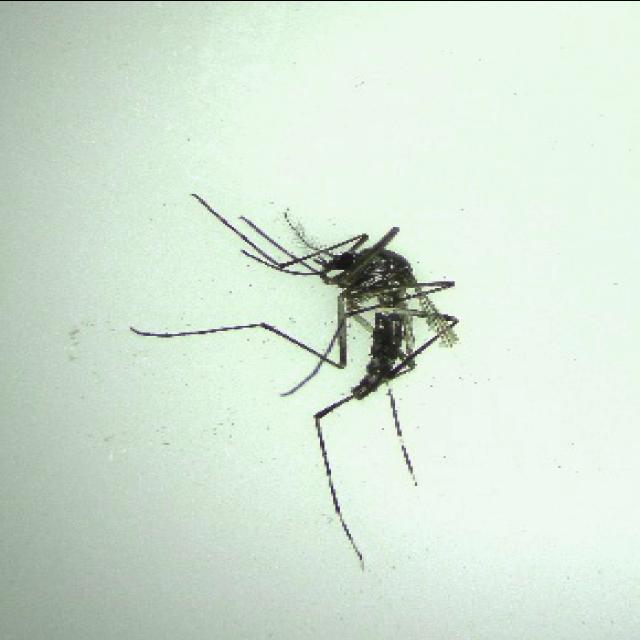
Species: aedes_albopictus